Catholic Church in Latvia

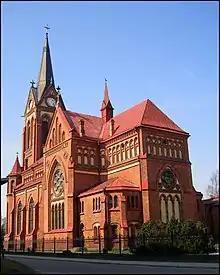
Cathedral of Immaculate Virgin Mary in Jelgava

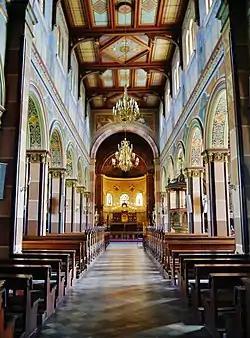
Interior of Cathedral of Saint Joseph in Liepāja

The Catholic Church of Latvia is part of the worldwide Catholic Church, under the spiritual leadership of the Pope in Rome.